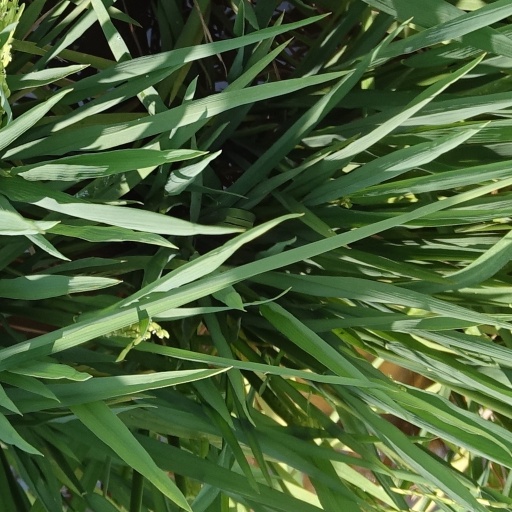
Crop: rice